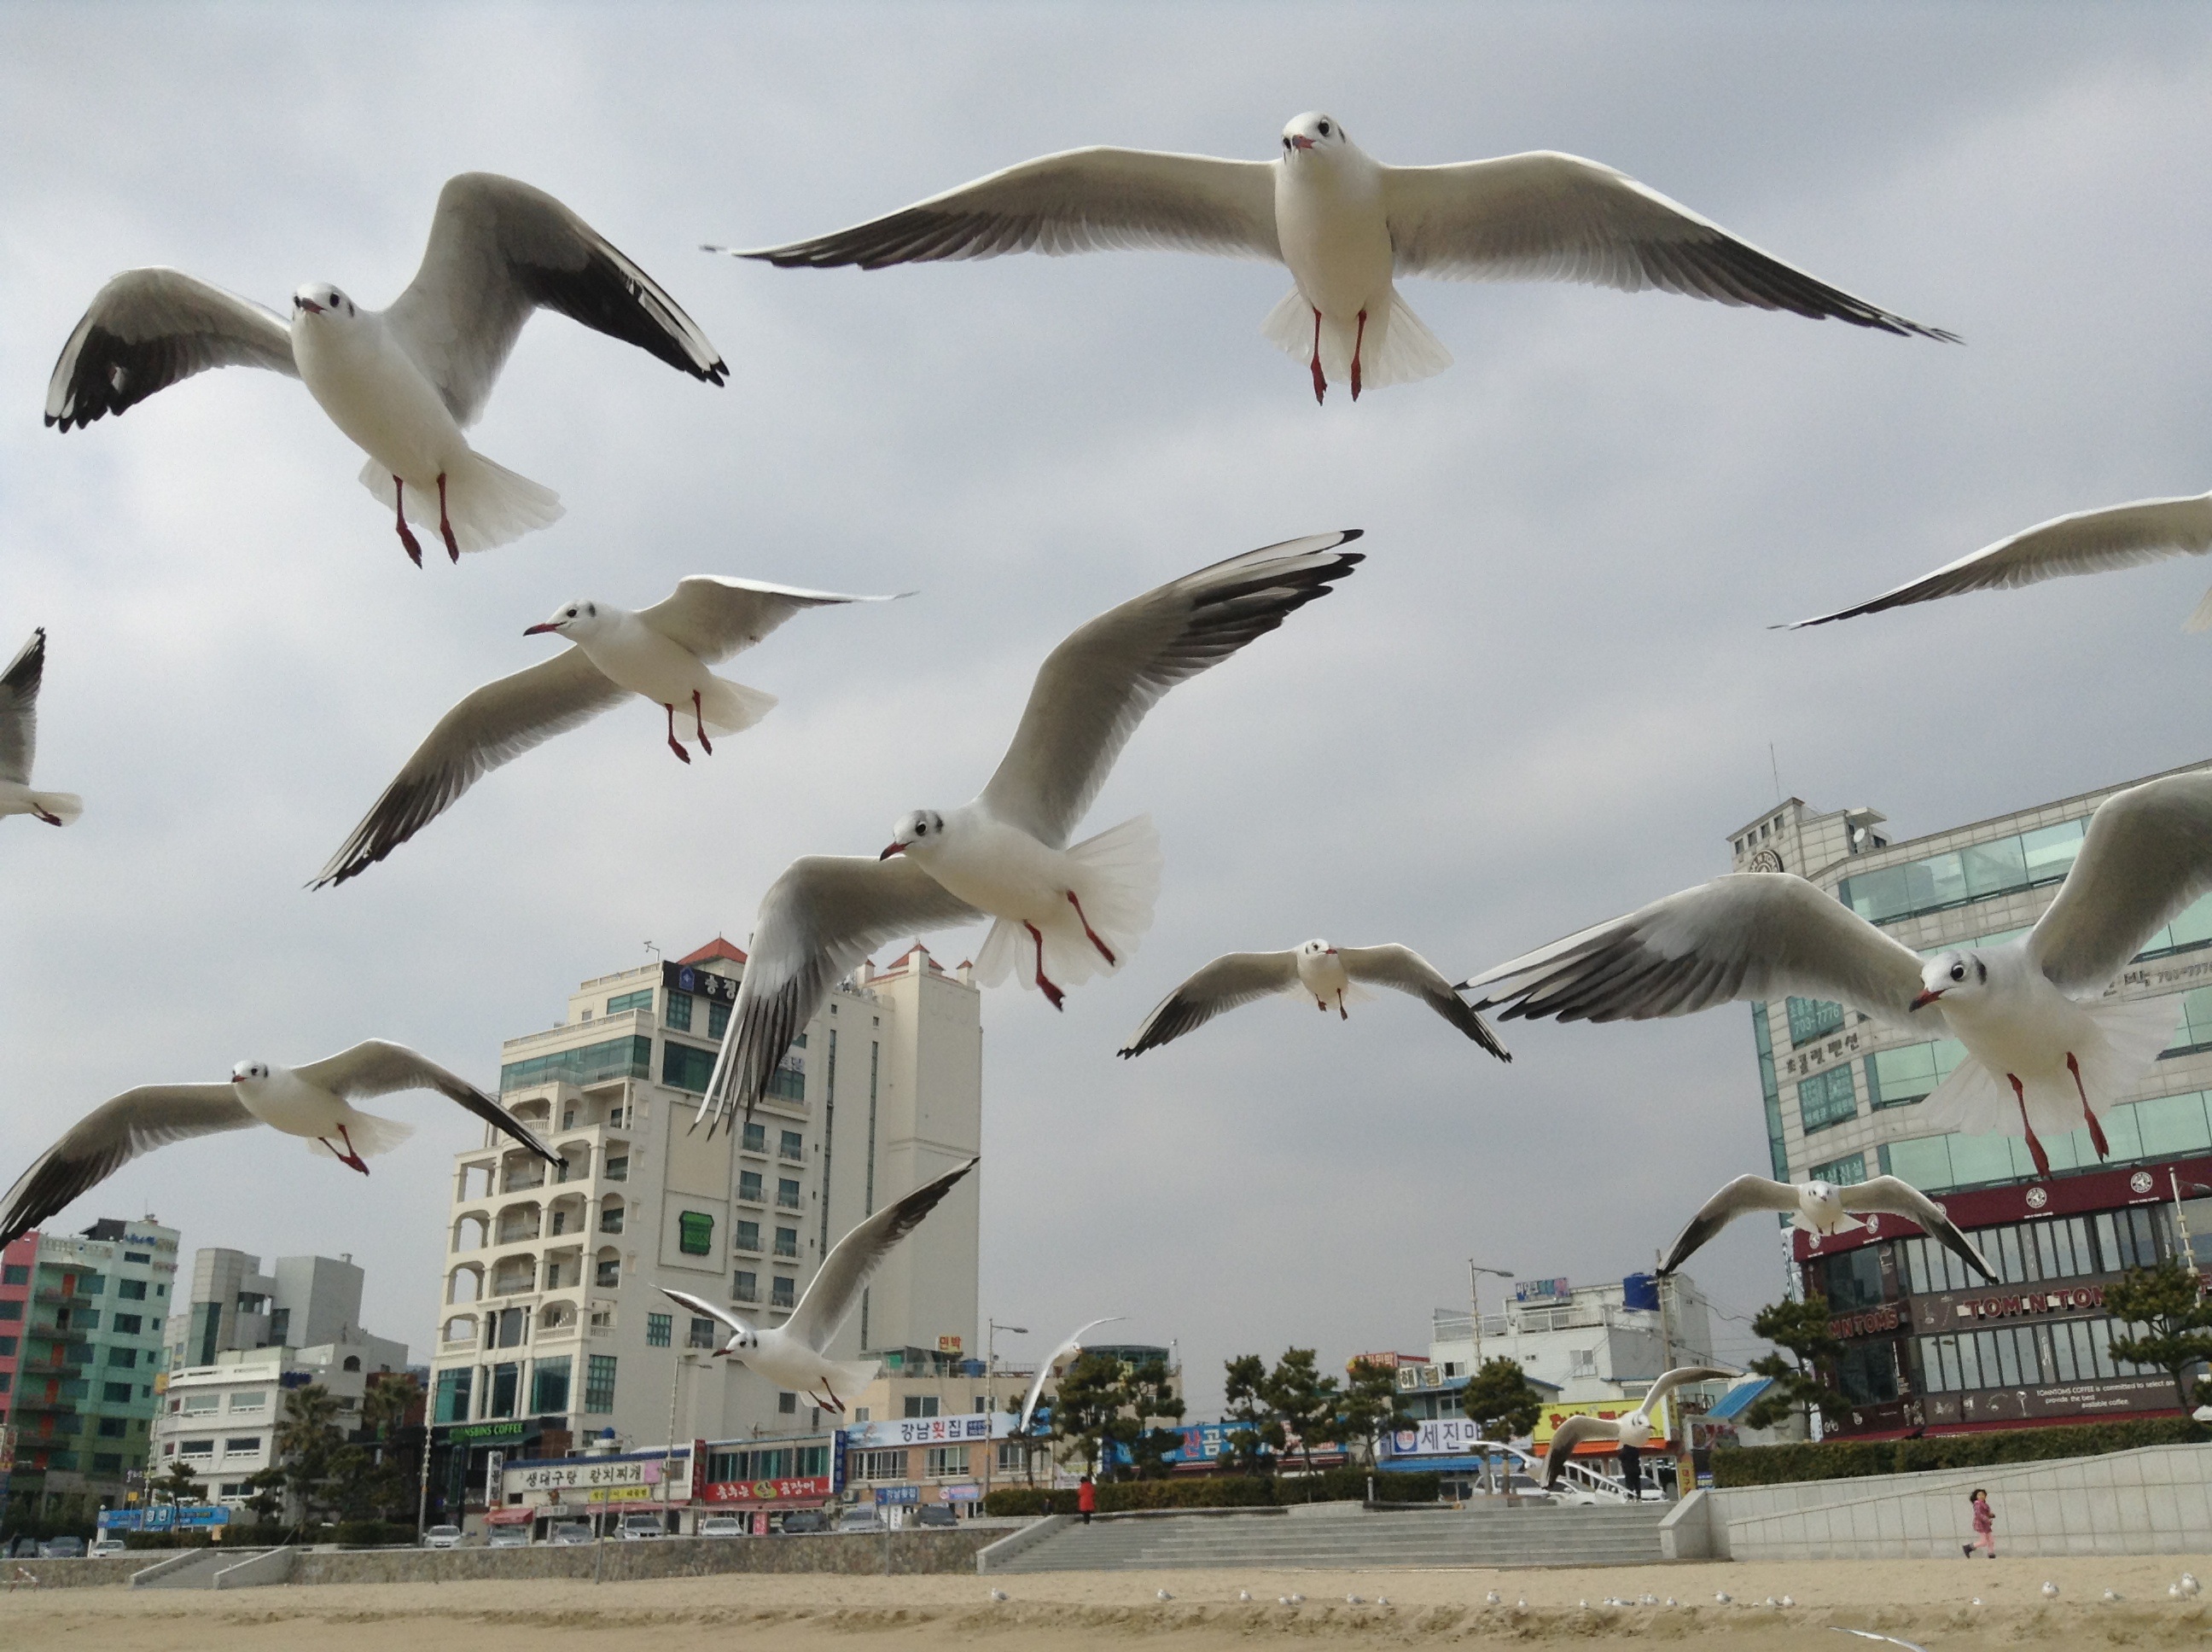
sea, bird, seabird, seagull, gull, fauna, vertebrate, new, charadriiformes